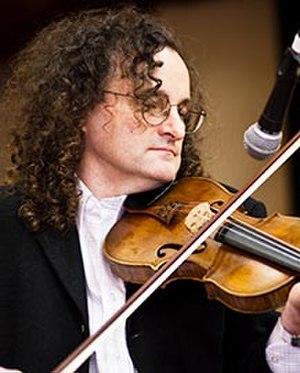
Martin Hayes, né en 1962 à Maghera, est un musicien traditionnel irlandais, qui vit actuellement aux États-Unis.